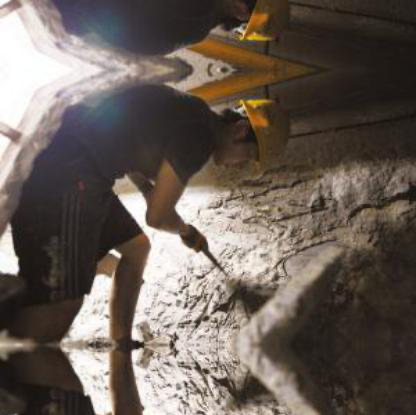
Objects in the image:
label: helmet
label: person
label: helmet
label: person
label: person